María Emilia Undurraga

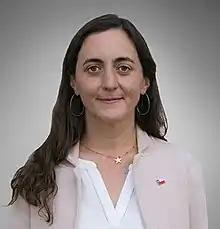
Official portrait (2018)

María Emilia Undurraga Marimón (born 1975) is a Chilean politician, sociologist and agronomist. She has served as minister of agriculture in the government of Chilean President Sebastián Piñera.